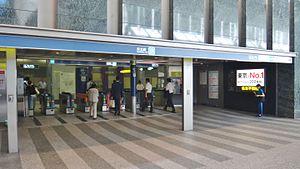
Roppongi-itchōme est une station du métro de Tokyo sur la ligne Namboku dans l'arrondissement de Minato à Tokyo. Elle est gérée par la compagnie Tokyo Metro.